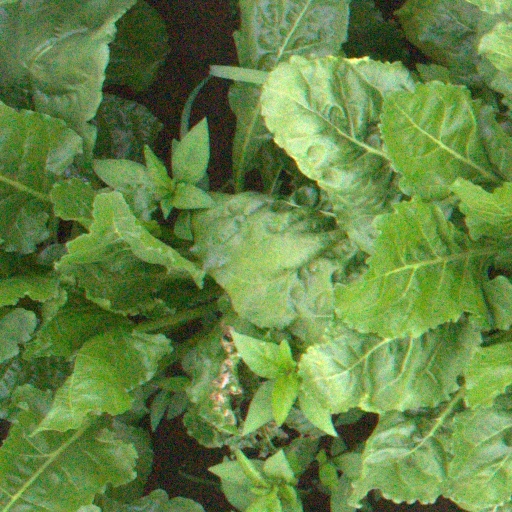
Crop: sugar beet